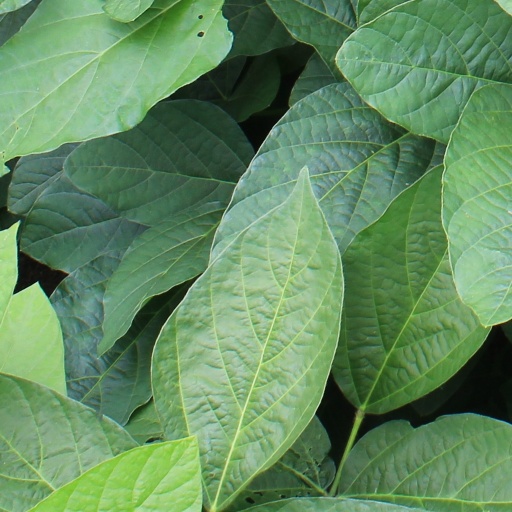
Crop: soybean